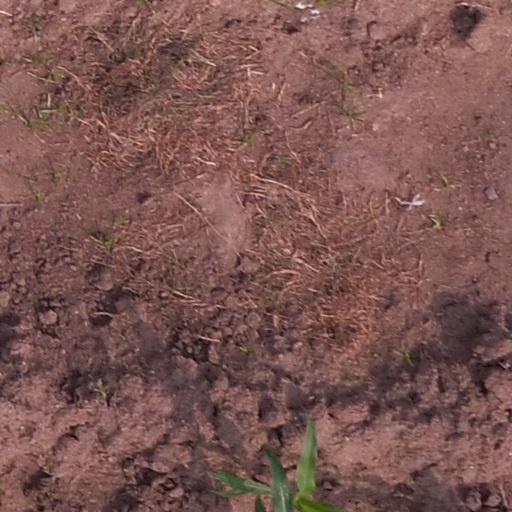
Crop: maize; corn